Melchior the Apothecary

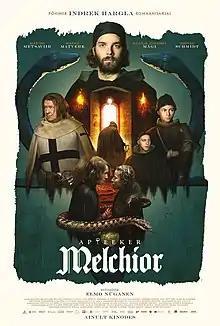
Film poster

Melchior the Apothecary is a 2022 Estonian historical mystery film. It is the first instalment of the Melchior trilogy, based on the novels by Indrek Hargla. The film stars Märten Metsaviir as the apothecary Melchior Wakenstede, who solves crimes in medieval Tallinn. The film is directed by Elmo Nüganen.